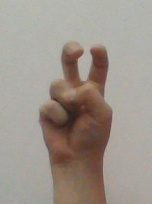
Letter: toot